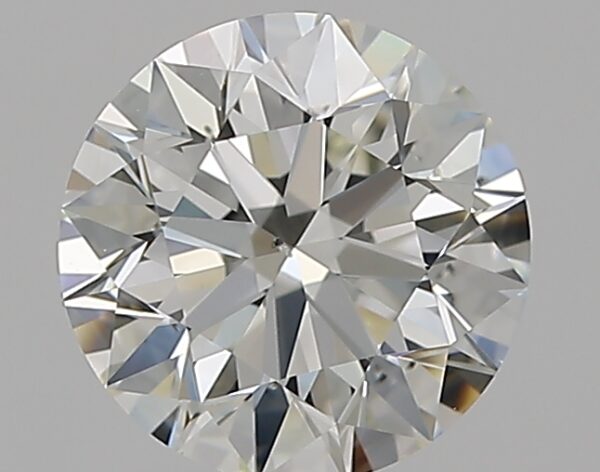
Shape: round
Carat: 1.7
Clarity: SI1
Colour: J
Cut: EX
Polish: EX
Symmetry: EX
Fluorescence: N
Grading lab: GIA
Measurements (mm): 7.56 x 7.62 x 4.76